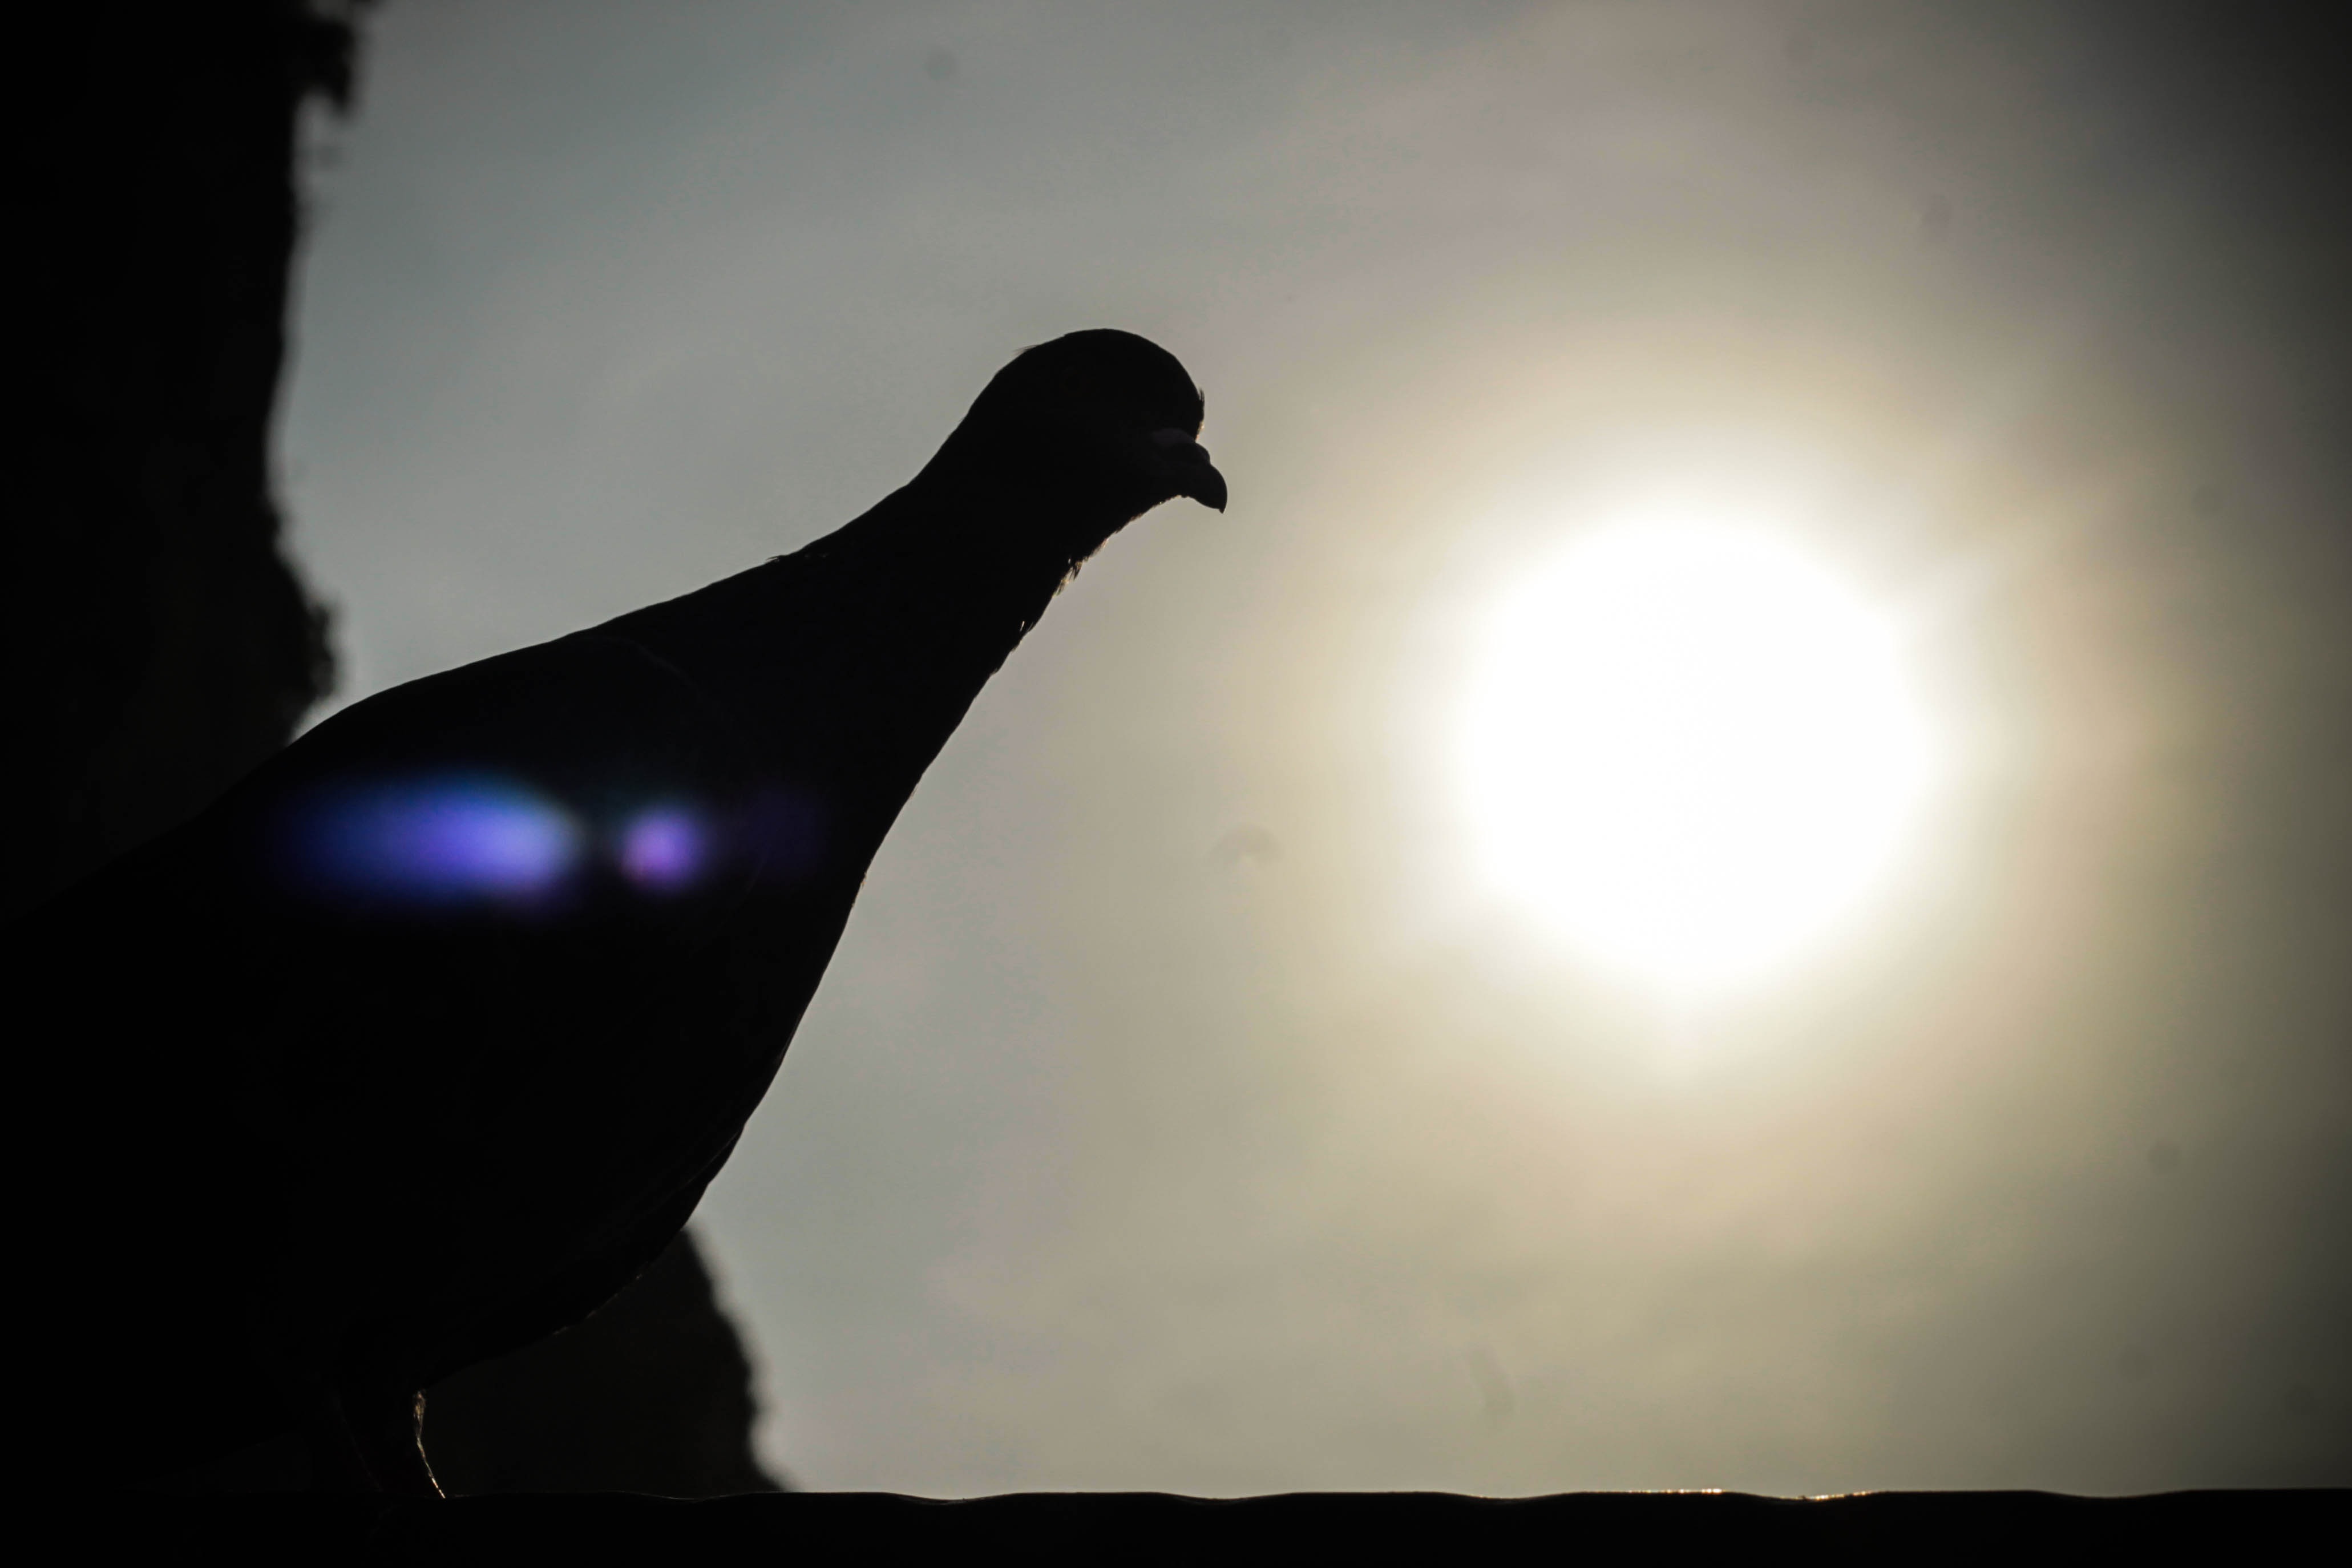
nature, silhouette, bird, wing, light, animal, reflection, symbol, natural, shadow, darkness, black